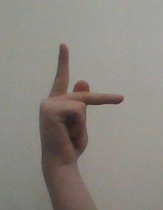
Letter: dha